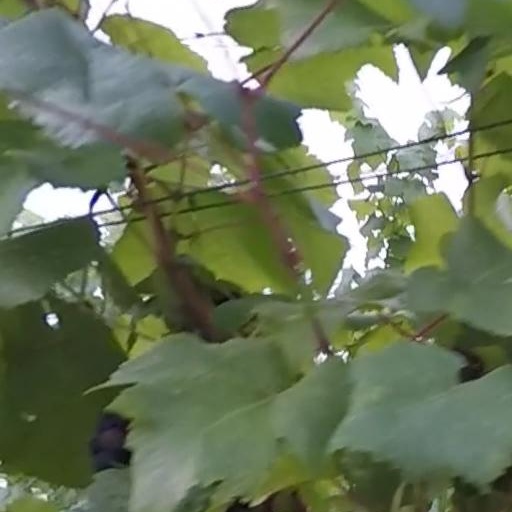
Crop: grape